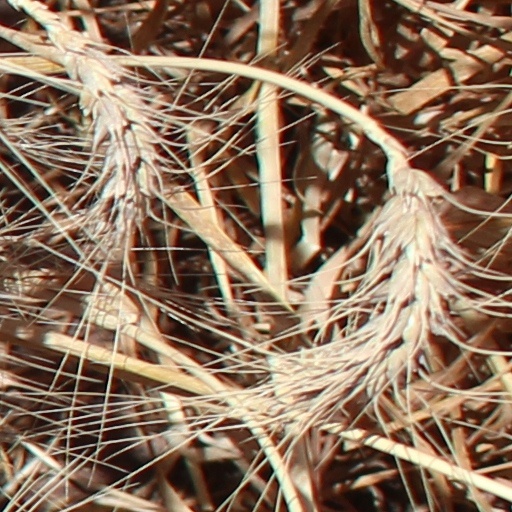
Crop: wheat